Answer in natural language. Considering the relative positions, is Doorway (marked B) above or below toilet (marked A)? Choose between the following options: above or below
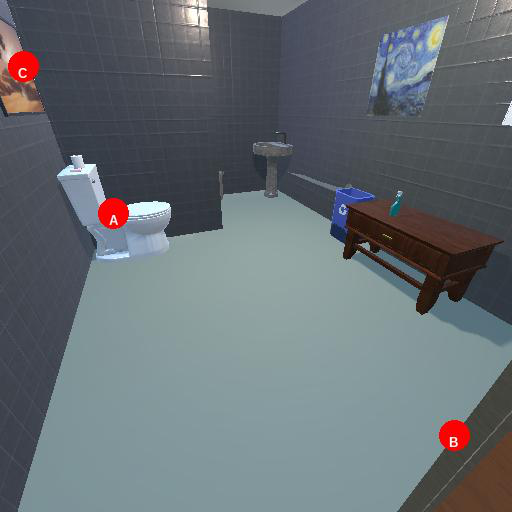
<answer>below</answer>